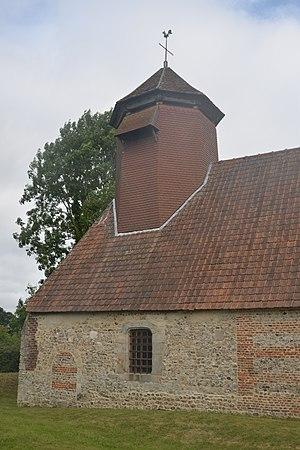
La chapelle du hameau Pelletot au Catelier, qui a été épargnée lors de la destruction du château Pelletot par la Révolution Française.
Le Catelier est une commune française située dans le département de la Seine-Maritime en région Normandie.